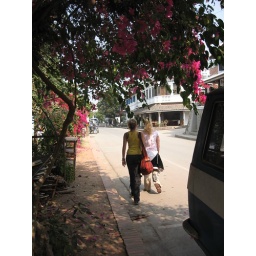
Almut and Sandra walking in a street, with a bus